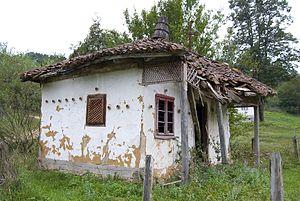
Une sobrašica est un bâtiment en bois caractéristique de la Serbie du XIXᵉ siècle.